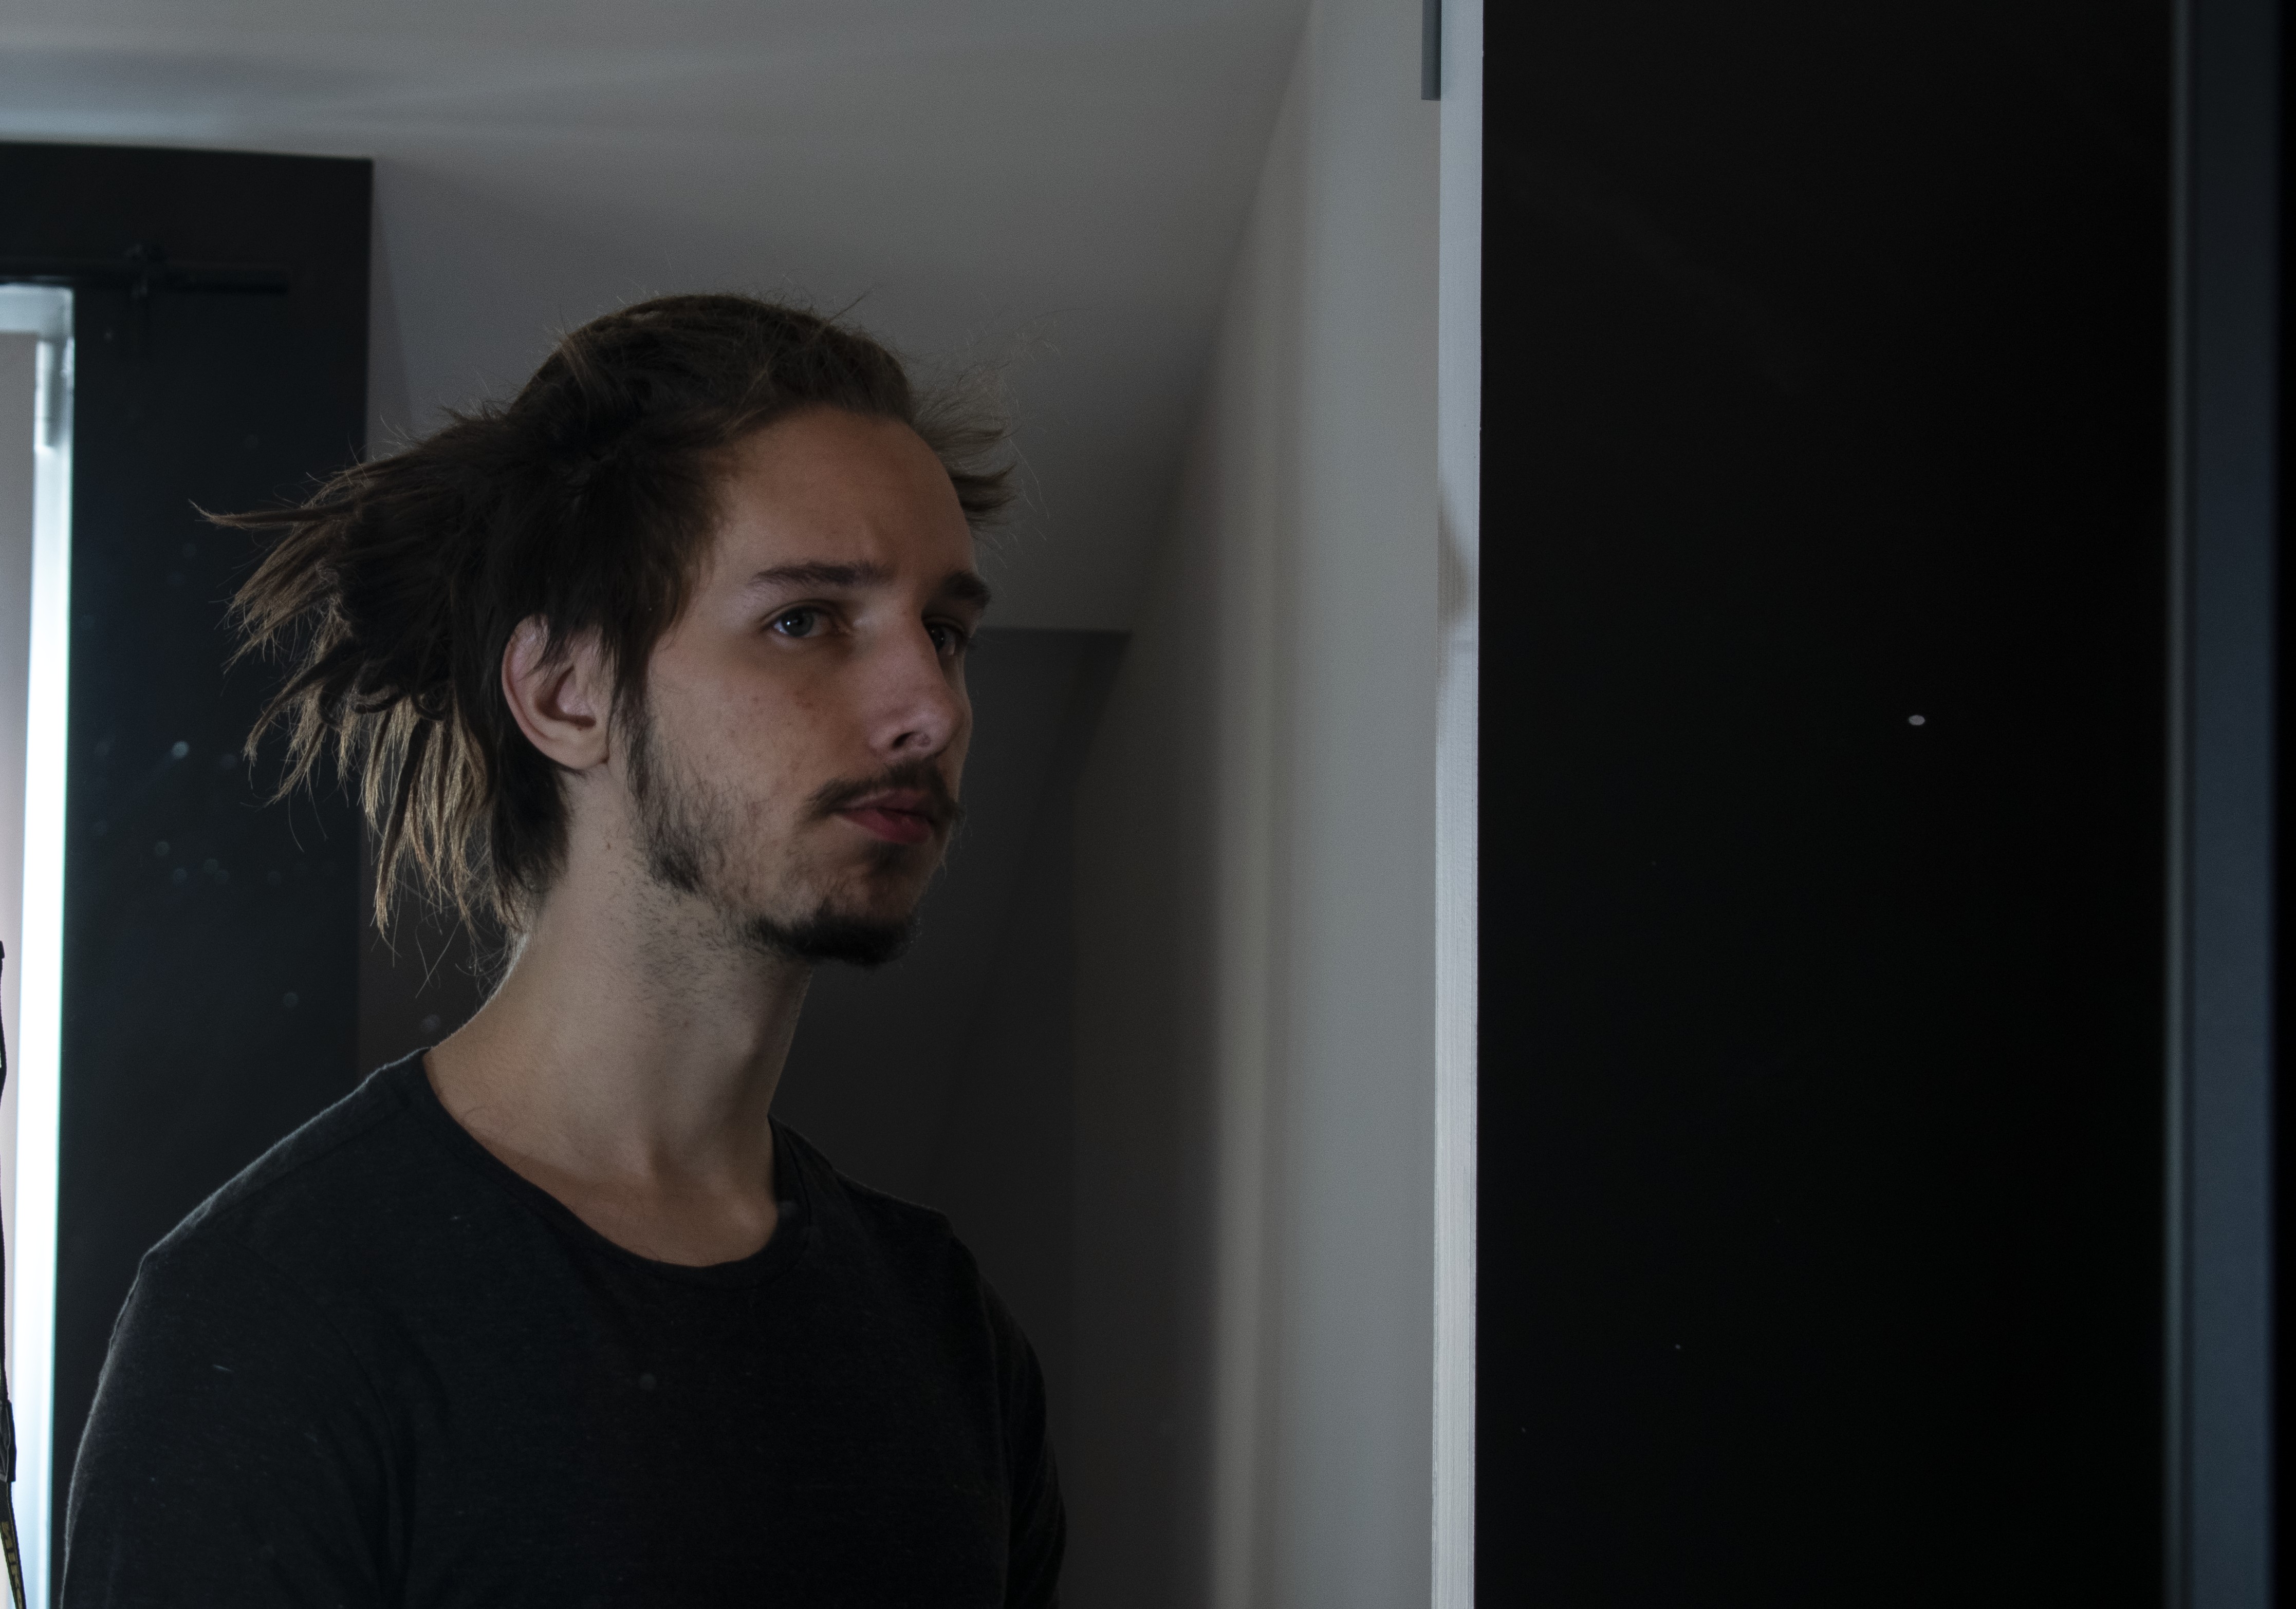
Brecht, Corbeel, illustration, art, work, photography, outside, inside, light, composition, national, nature, color, colour, design, popular, tree, france, belgium, germany, italy, brussels, Brecht Corbeel, decoration, props, concept art, photobashing, reference, blog, people, panda, hair, face, facial hair, chin, beard, head, hairstyle, shoulder, human, room, jaw, neck, muscle, moustache, window, long hair, door, portrait, t shirt